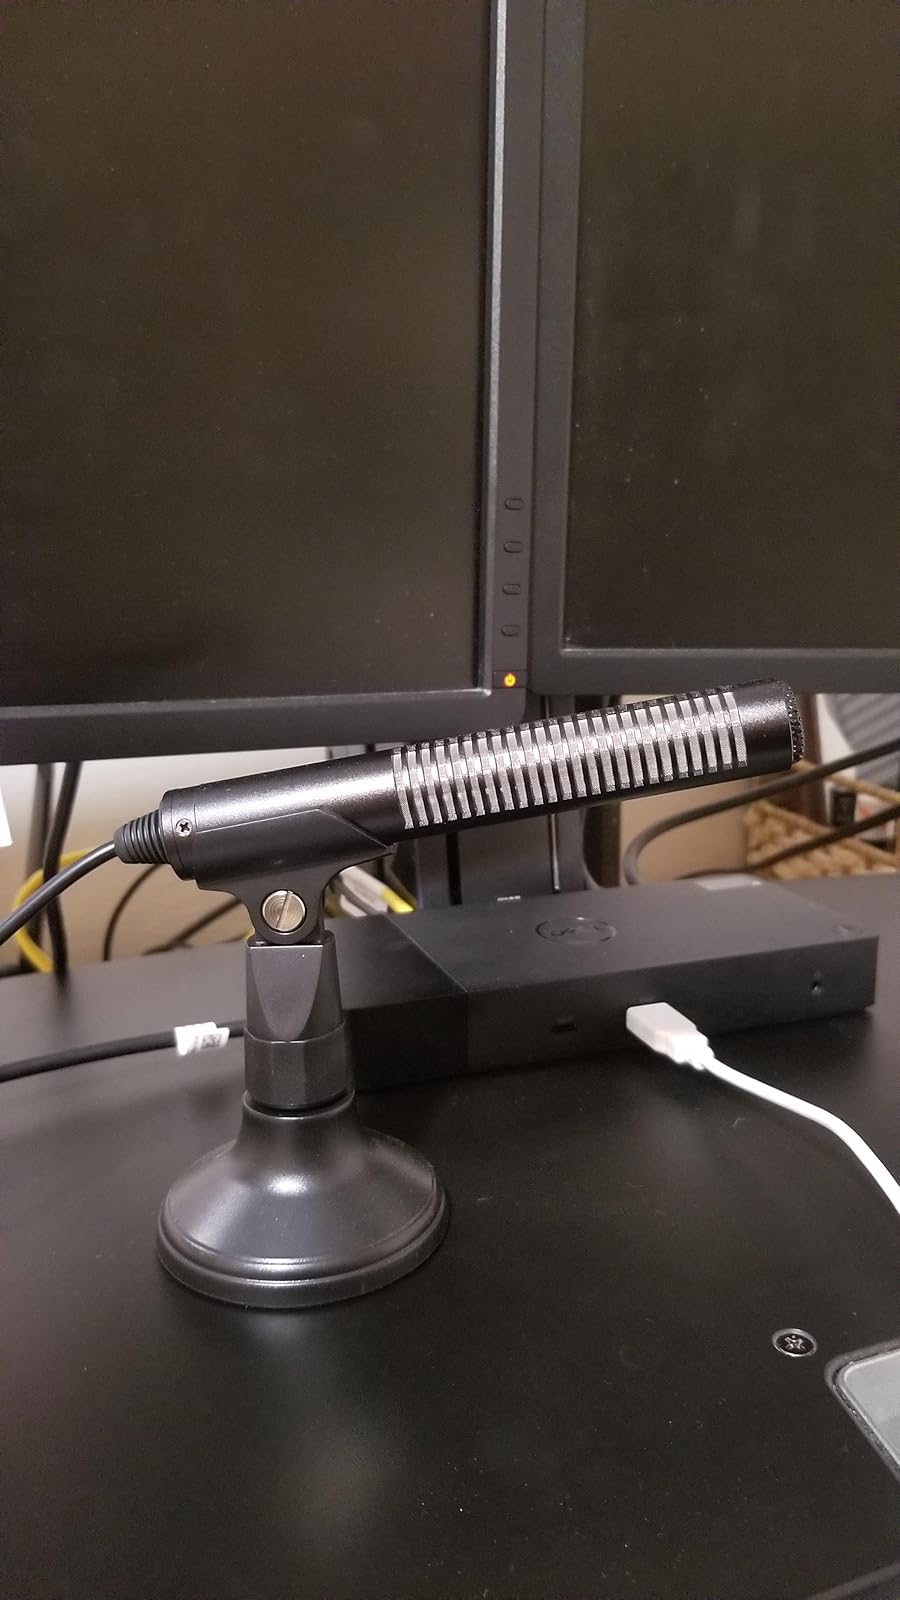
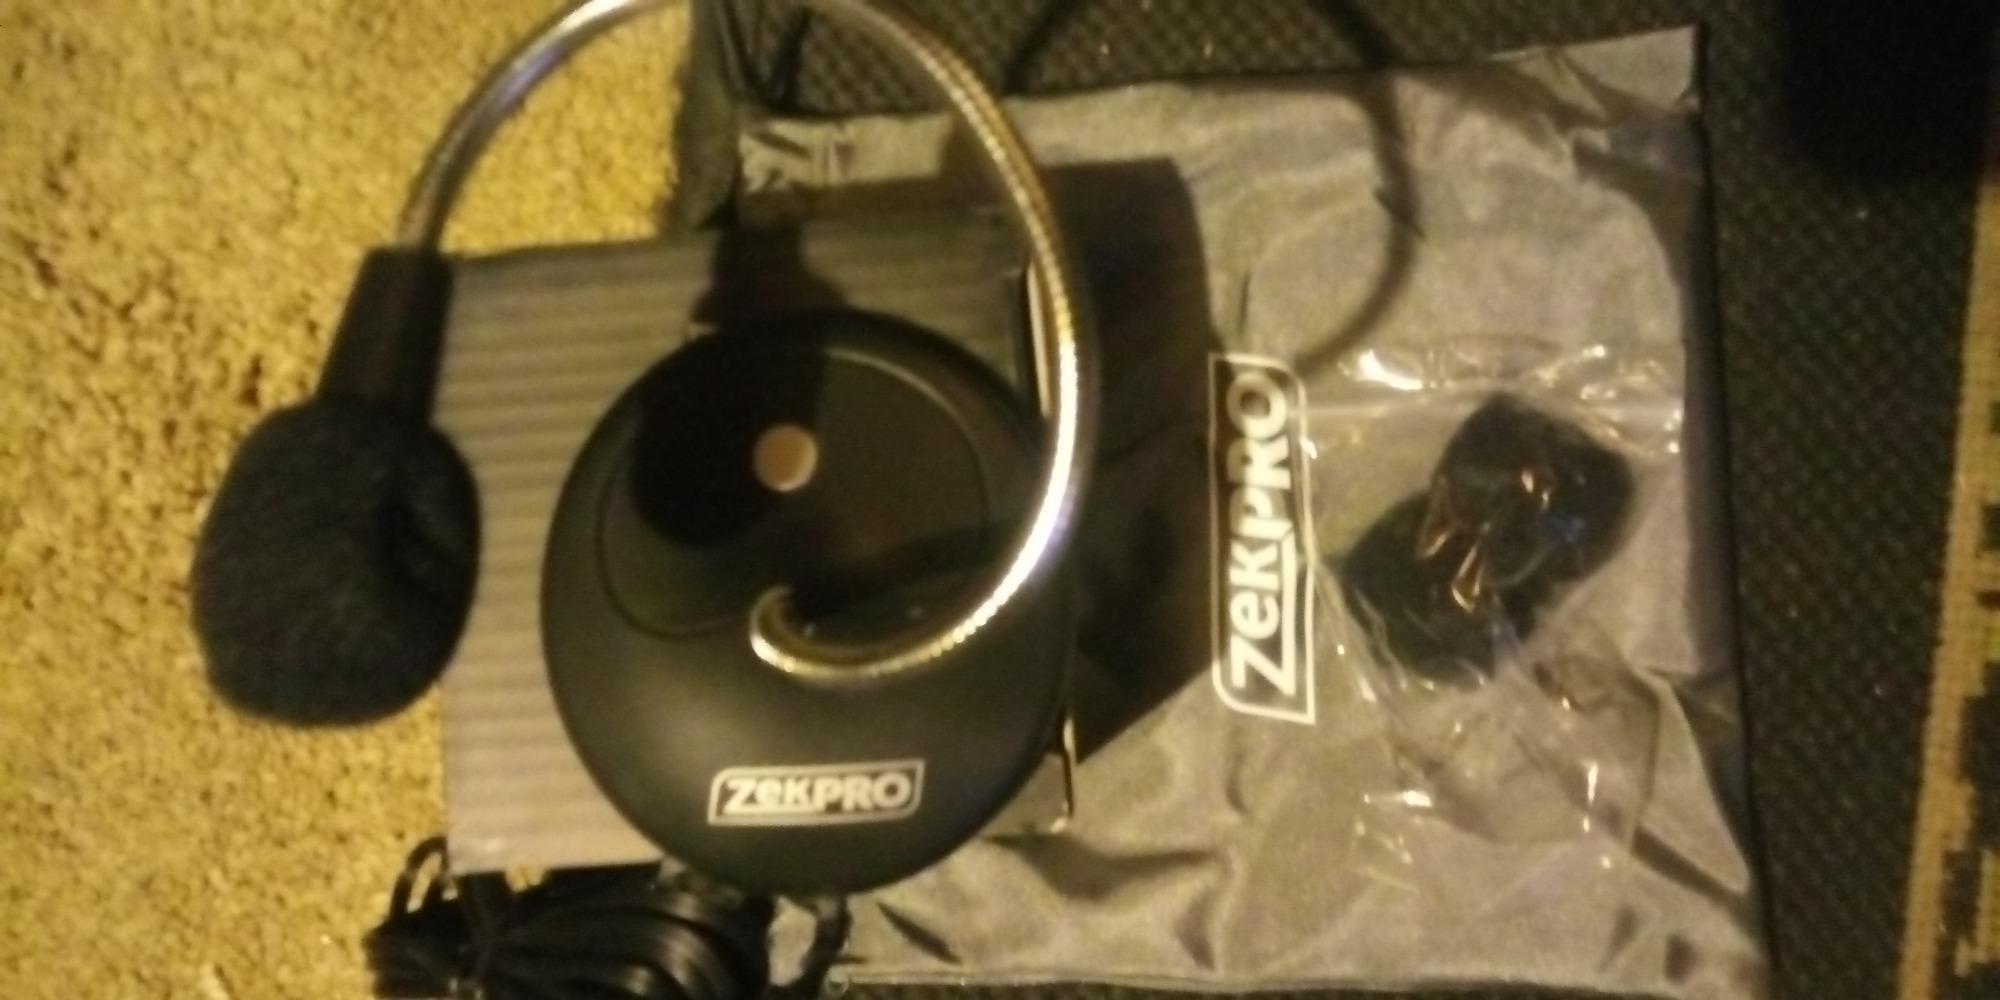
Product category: microphone
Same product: no